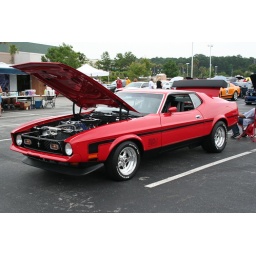
1971 Mustang Mach 1 in candy apple red